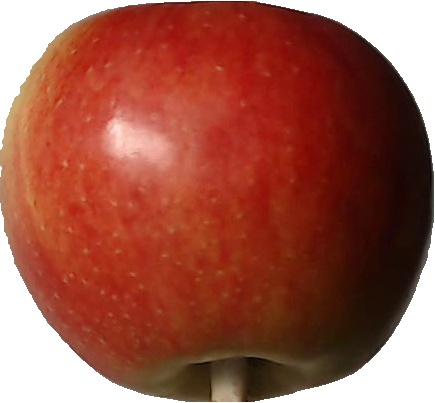
Label: apple_red_2